Nieuwenrode

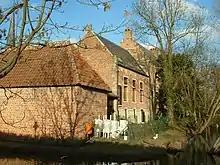
"De Oude Pastorie" (The Old Rectory)

Nieuwenrode is a village ("deelgemeente") within the Belgian municipality of Kapelle-op-den-Bos, Flemish Brabant. A part of the actual village is located on the territory of the neighbouring municipality of Meise.